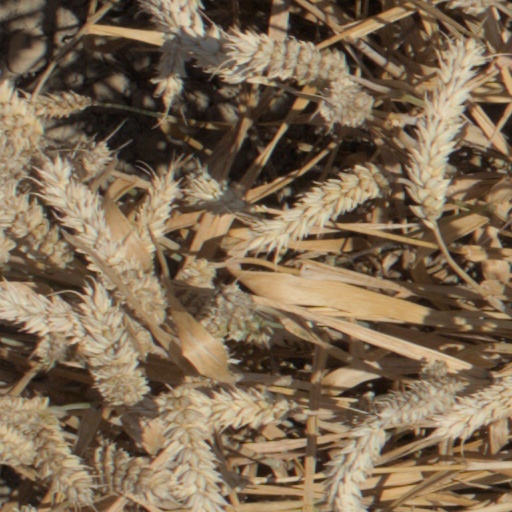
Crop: wheat